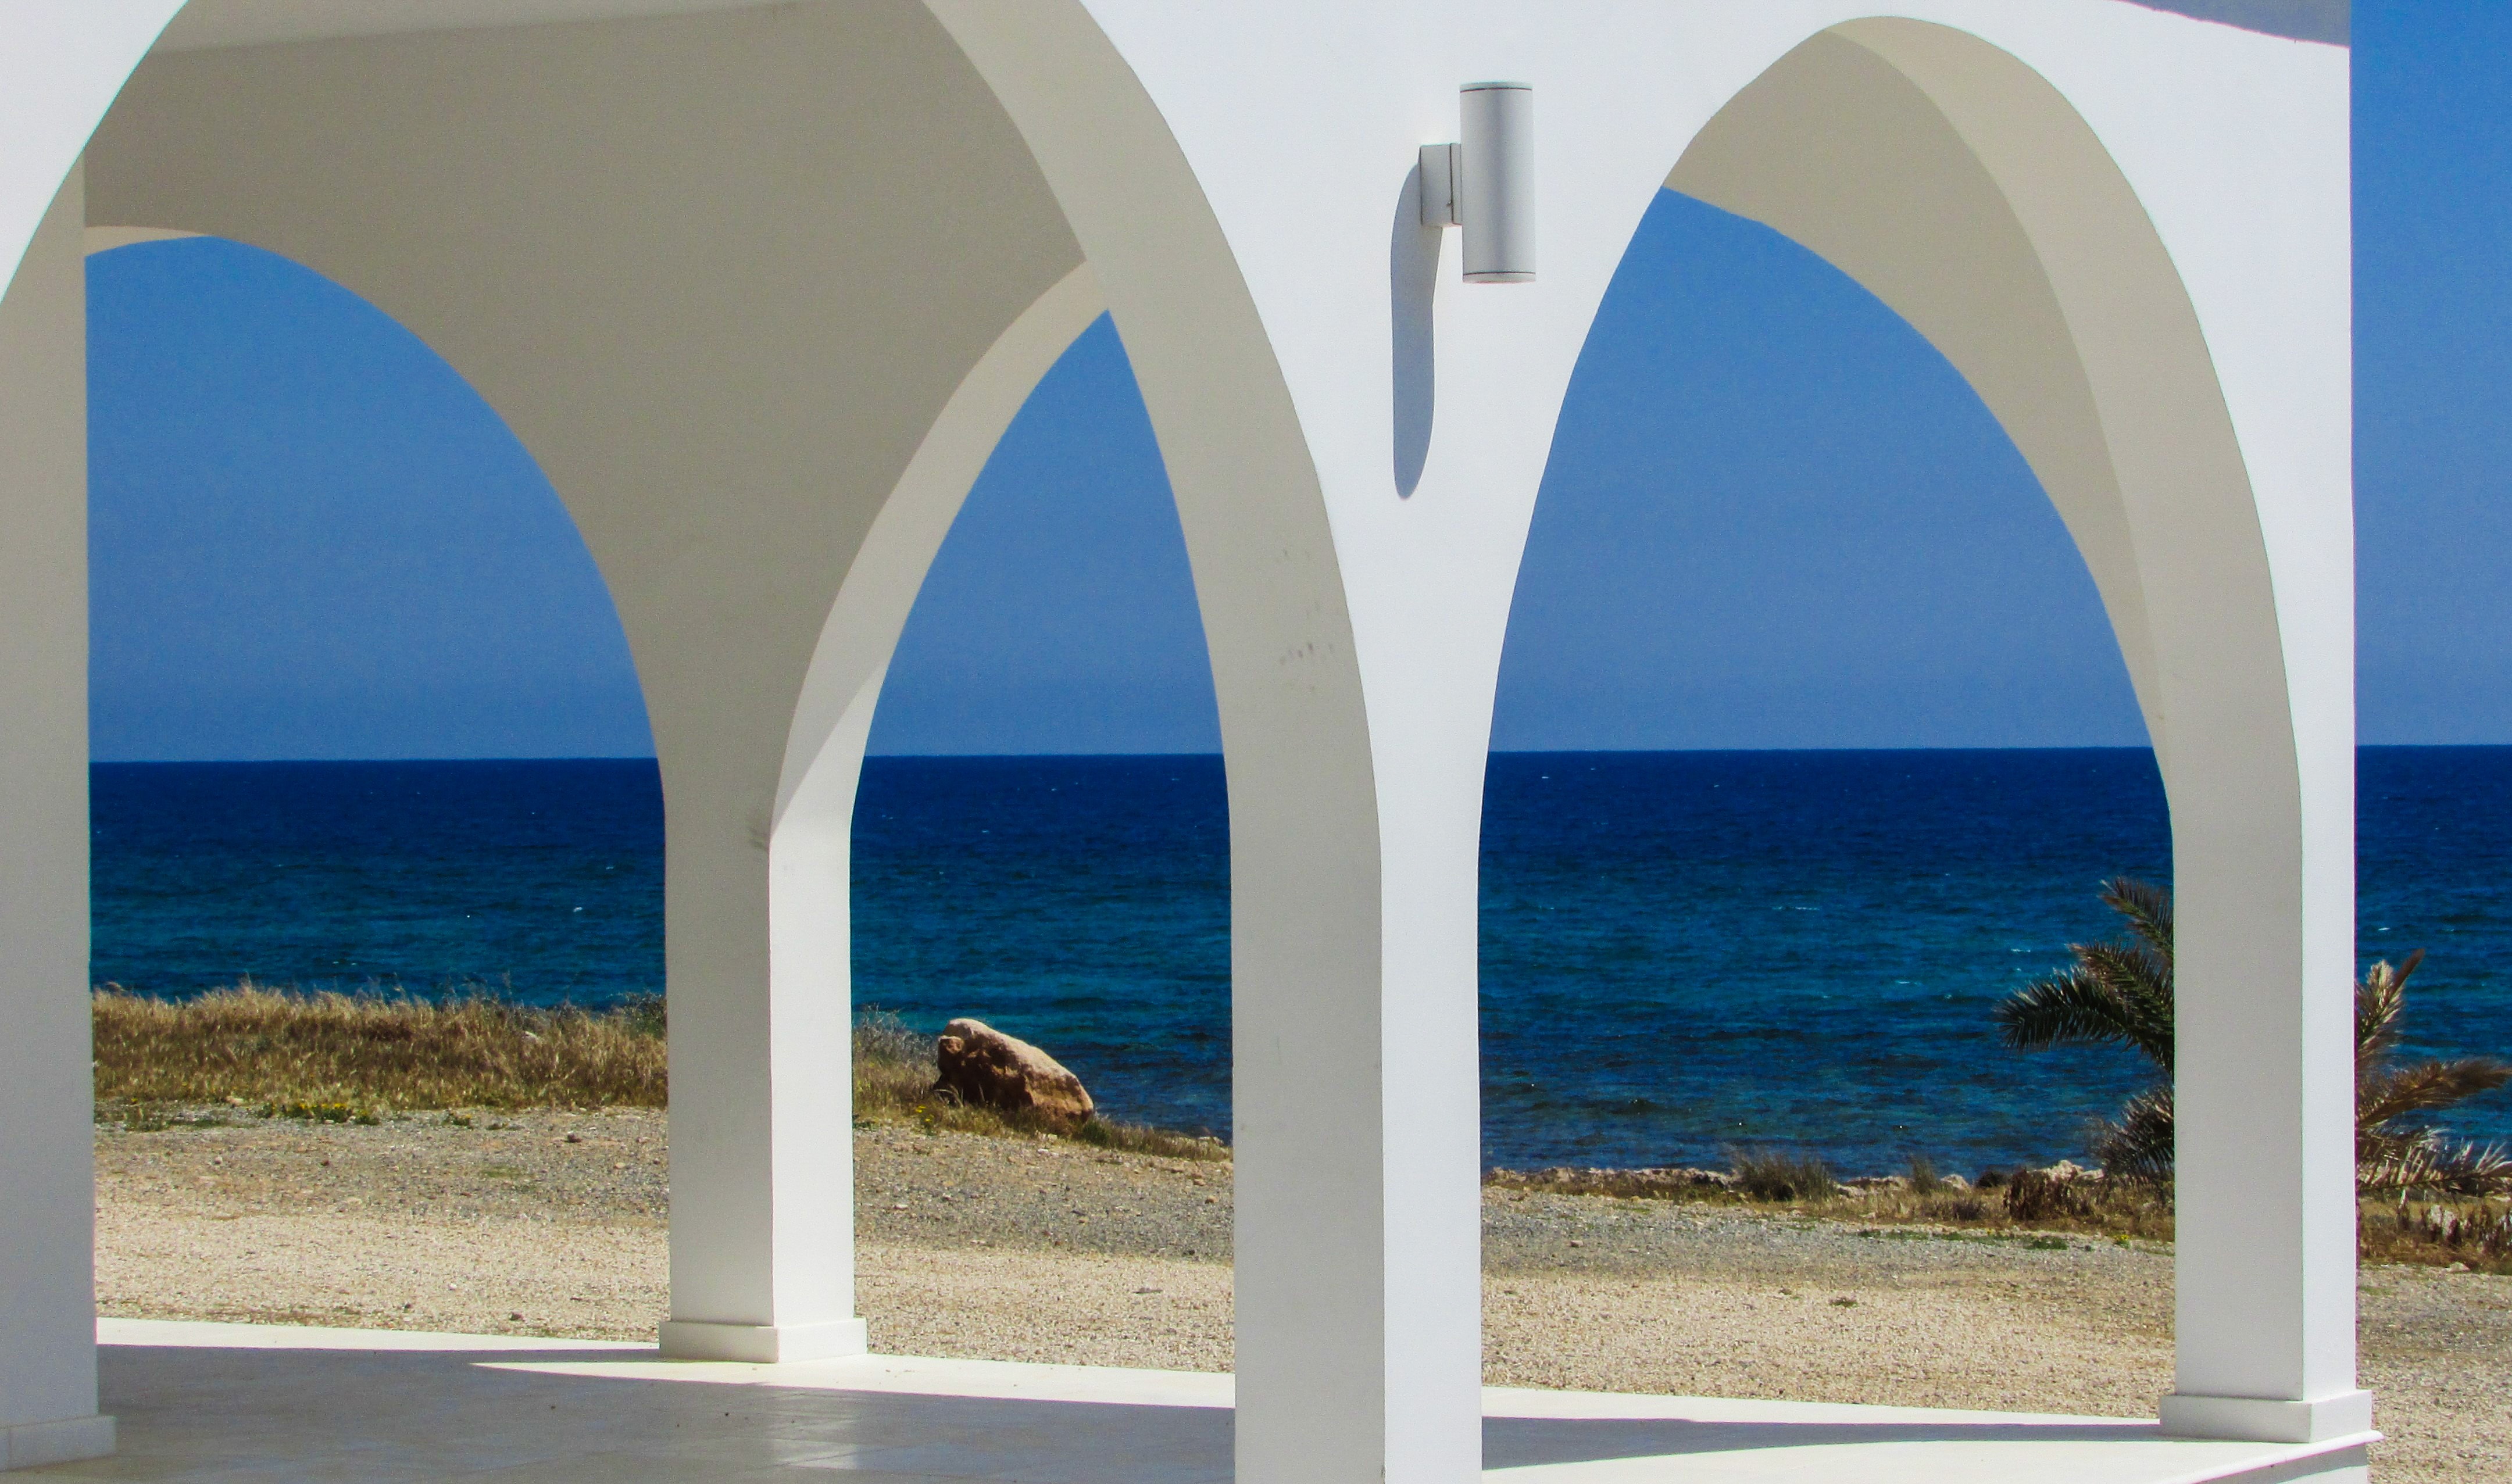
beach, sea, architecture, white, vacation, arch, blue, church, cyprus